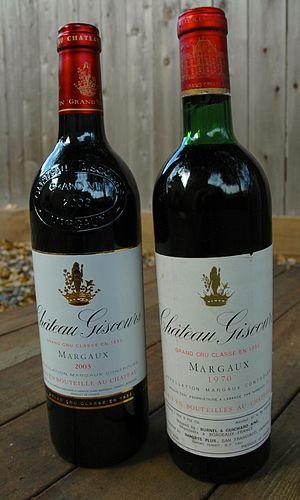
Le château Giscours est un domaine viticole du Médoc en Gironde de 300 hectares situé à Labarde, près de Margaux dont il a l'appellation d'origine contrôlée. Son vin de Margaux est classé troisième grand cru dans la classification officielle des vins de Bordeaux de 1855.